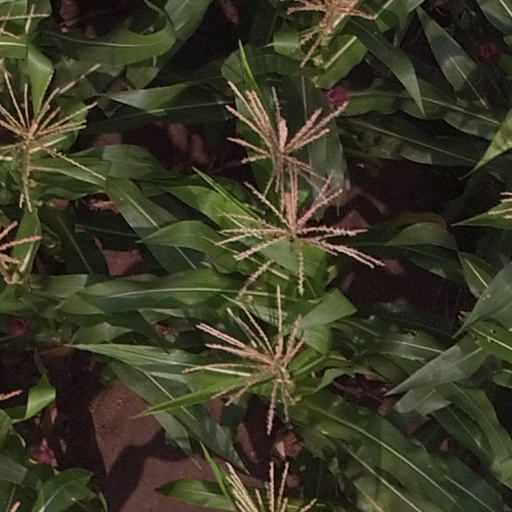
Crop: maize; corn